Barauni - Mokama Section

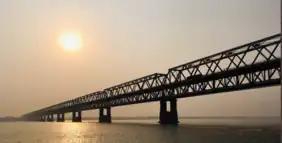
Rajendra Setu

The long Digha–Sonpur Bridge located near Patna, link to Sonpur.